Women in Church history

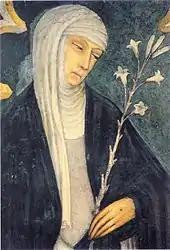
Doctor of the Church St. Catherine of Siena was an influential 14th-century theologian who worked to bring the Avignon Papacy back to Rome.

As Western Europe transitioned from the Classical to Medieval Age, the male hierarchy with the Pope as its summit became a central player in European politics, however many women leaders also emerged at various levels within the Church. In the East, a similar male hierarchy prevailed around the Patriarch at Constantinople. However, women rose to play an active role in religion after the Fall of Rome: mysticism flourished and monastic convents and communities of women became powerful institutions within Europe. Marian devotion blossomed, setting a model of maternal virtue at the heart of Western civilization.